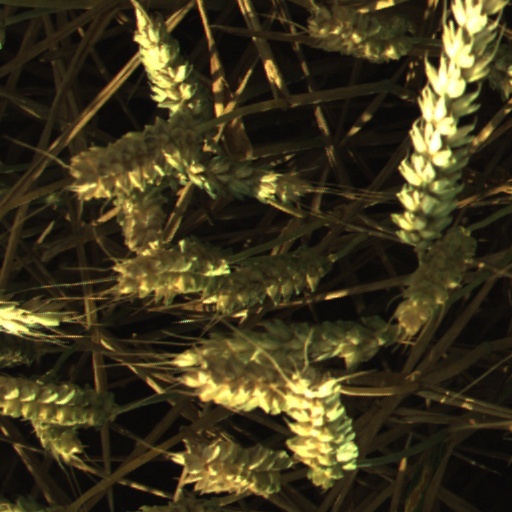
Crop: wheat